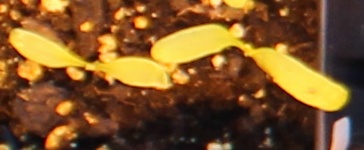
Label: Sugar beet